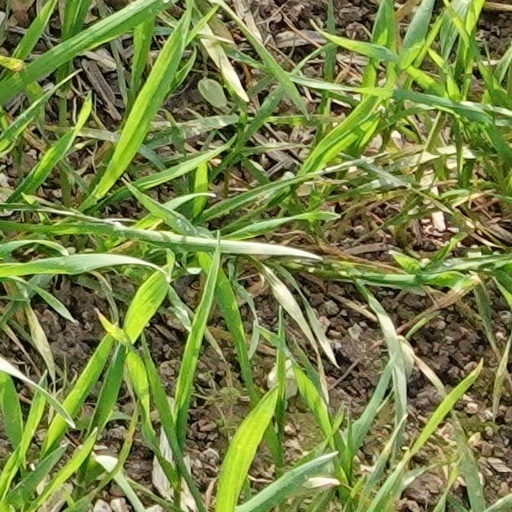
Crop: wheat